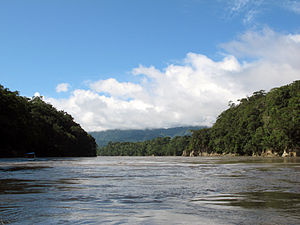
Benifloden
Benifloden
Benifloden er en flod i det nordlige Bolivia. Den udspringer i Andesbjergene nord for La Paz og løber mod nordøst. Syd for byen Rurrenabaque løber Beni gennem regnskov, nord for denne by gennem pampas i Amazonbassinet.